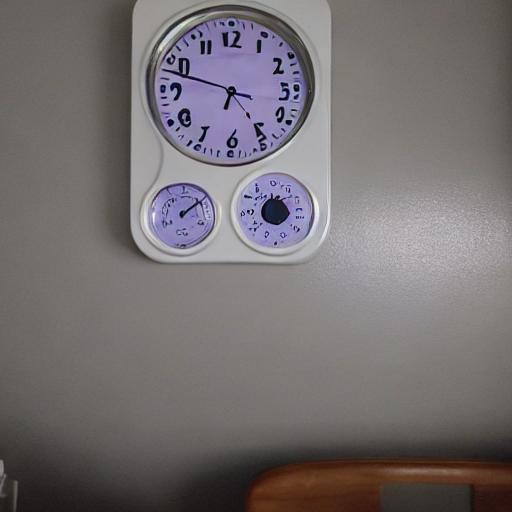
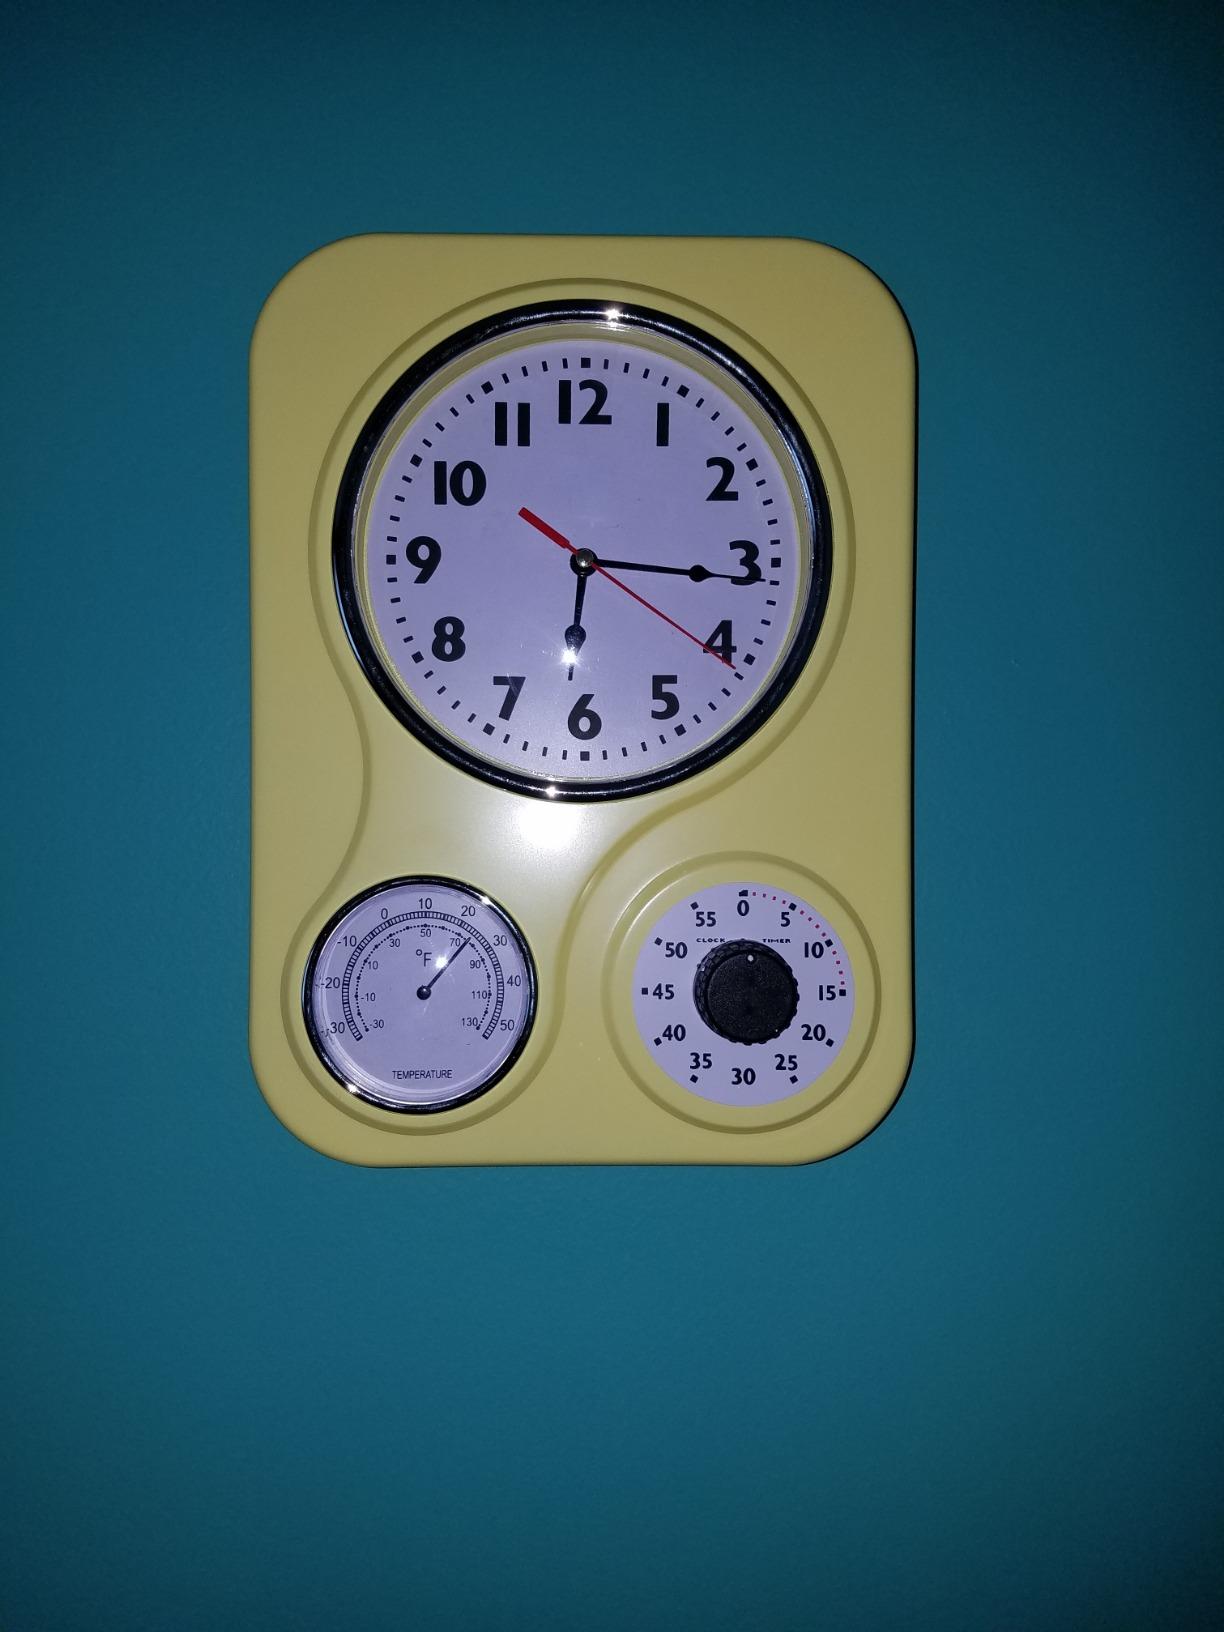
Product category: clock
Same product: no